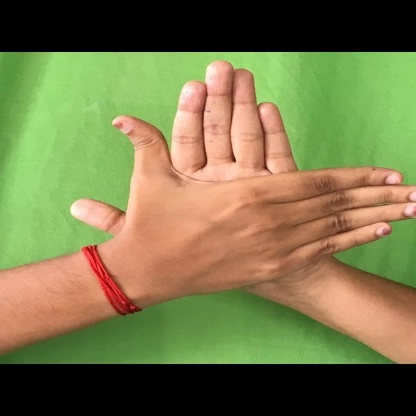
Mudra: Chakra